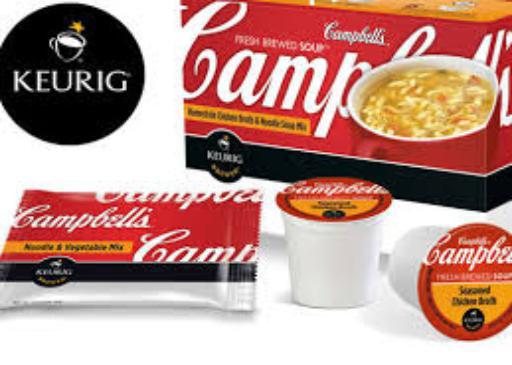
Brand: Campbells
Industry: Food